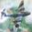
Label: airplane